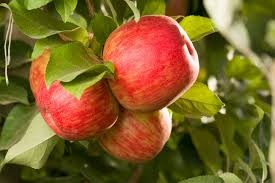
Label: apple